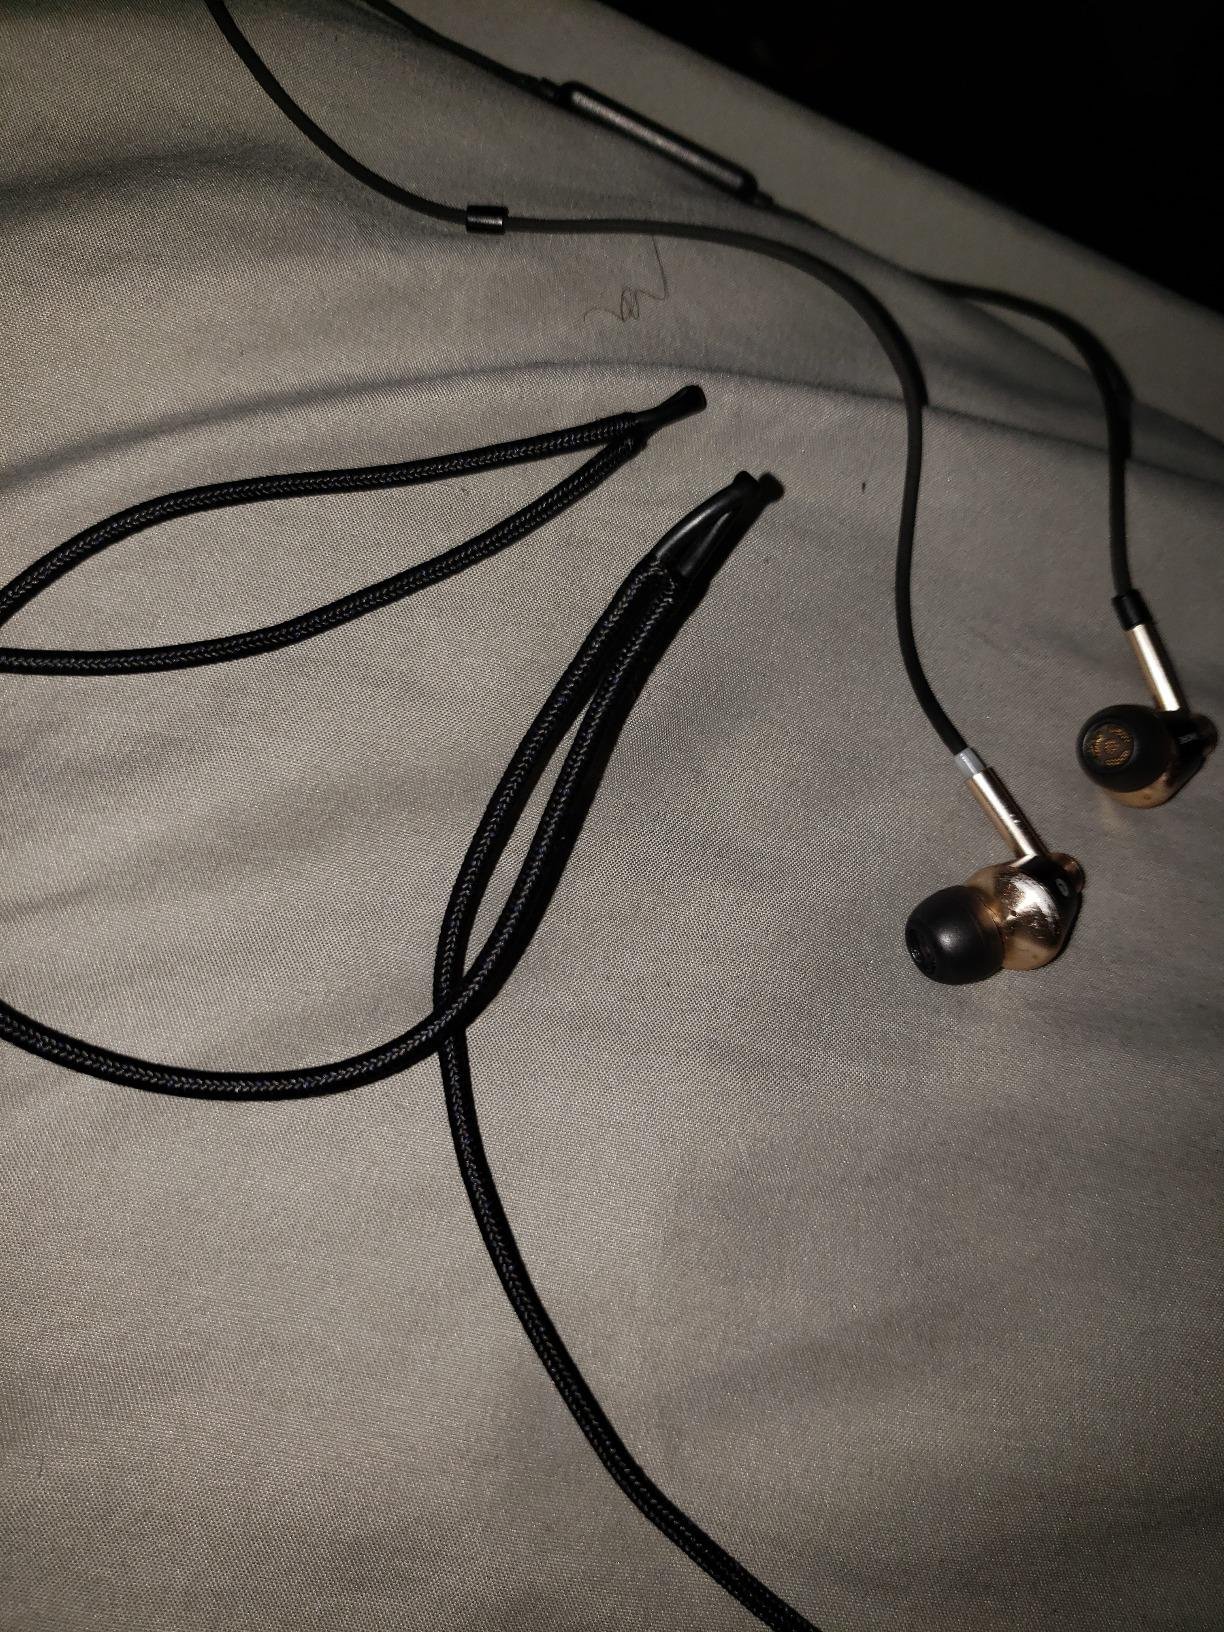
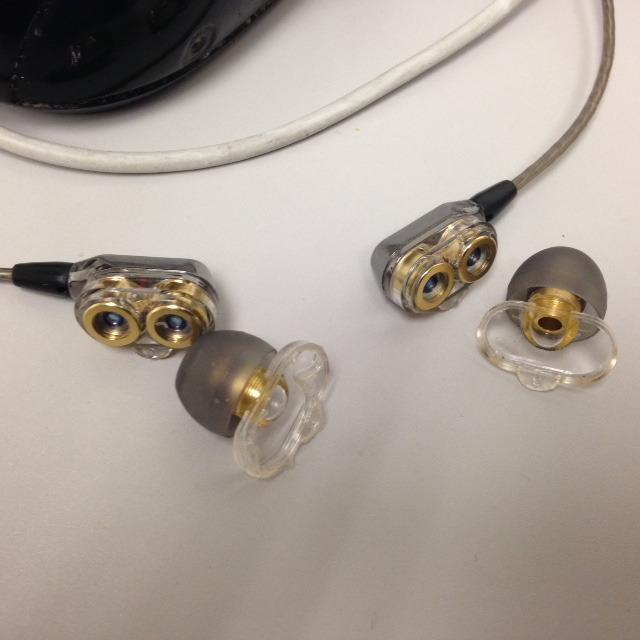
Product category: headphones
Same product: no